Pursuit to Haritan

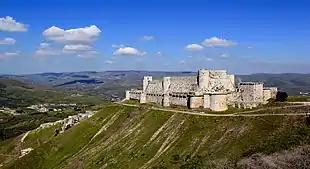
Krak des Chevaliers overlooking Homs

The 5th Cavalry Division's fighting strength of 2,500 included the strongest column of armoured cars so far employed in the theatre. These included the 2nd, 11th and 12th Light Armoured Motor Batteries and the 1st (Australian), 2nd and 7th Light Car Patrols.